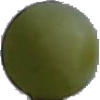
Label: Grape White 4